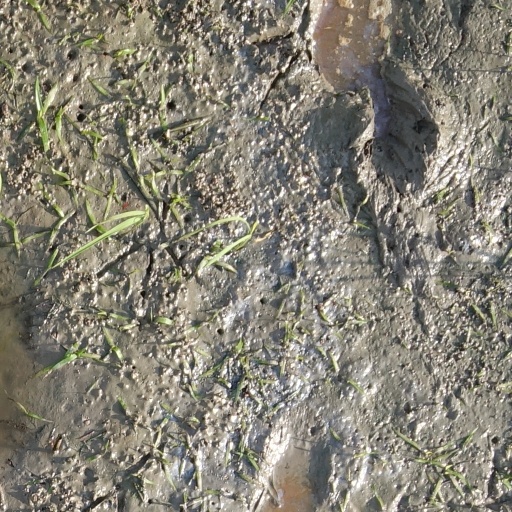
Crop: rice